Langley Wood and Homan's Copse

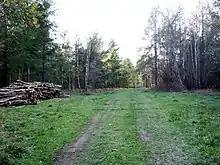
Langley Wood

Langley Wood and Homan's Copse is a 219.28 hectare biological Site of Special Scientific Interest in Wiltshire, notified in 1985.